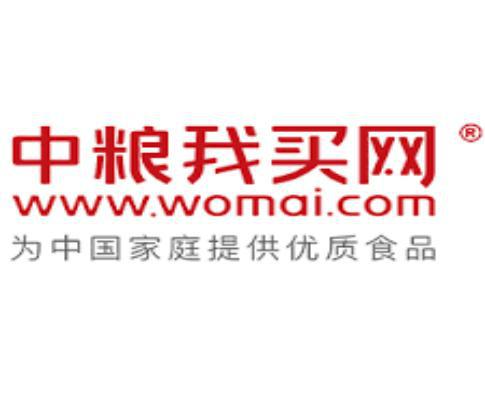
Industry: Others